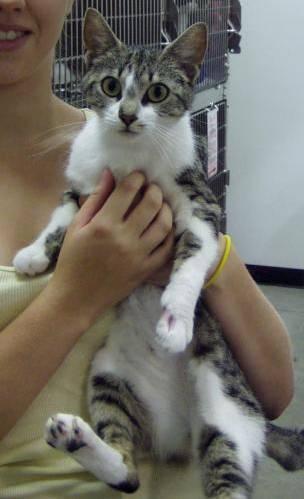
cat